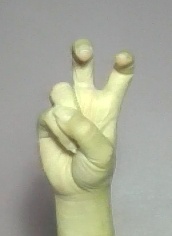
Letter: toot